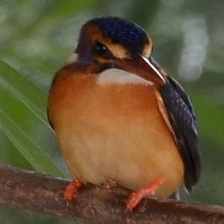
Species: PYGMY KINGFISHER
Scientific name: ISPIDINA PICTA